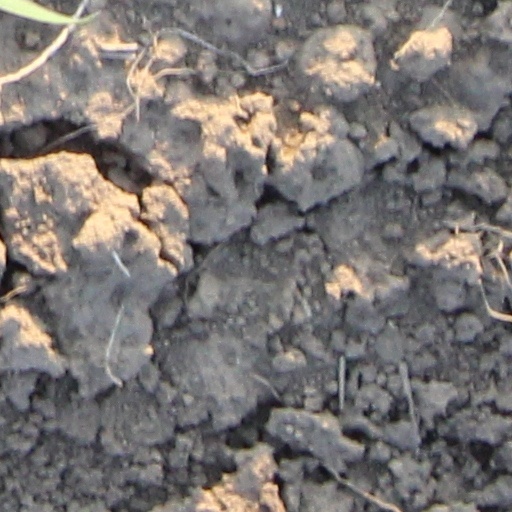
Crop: wheat